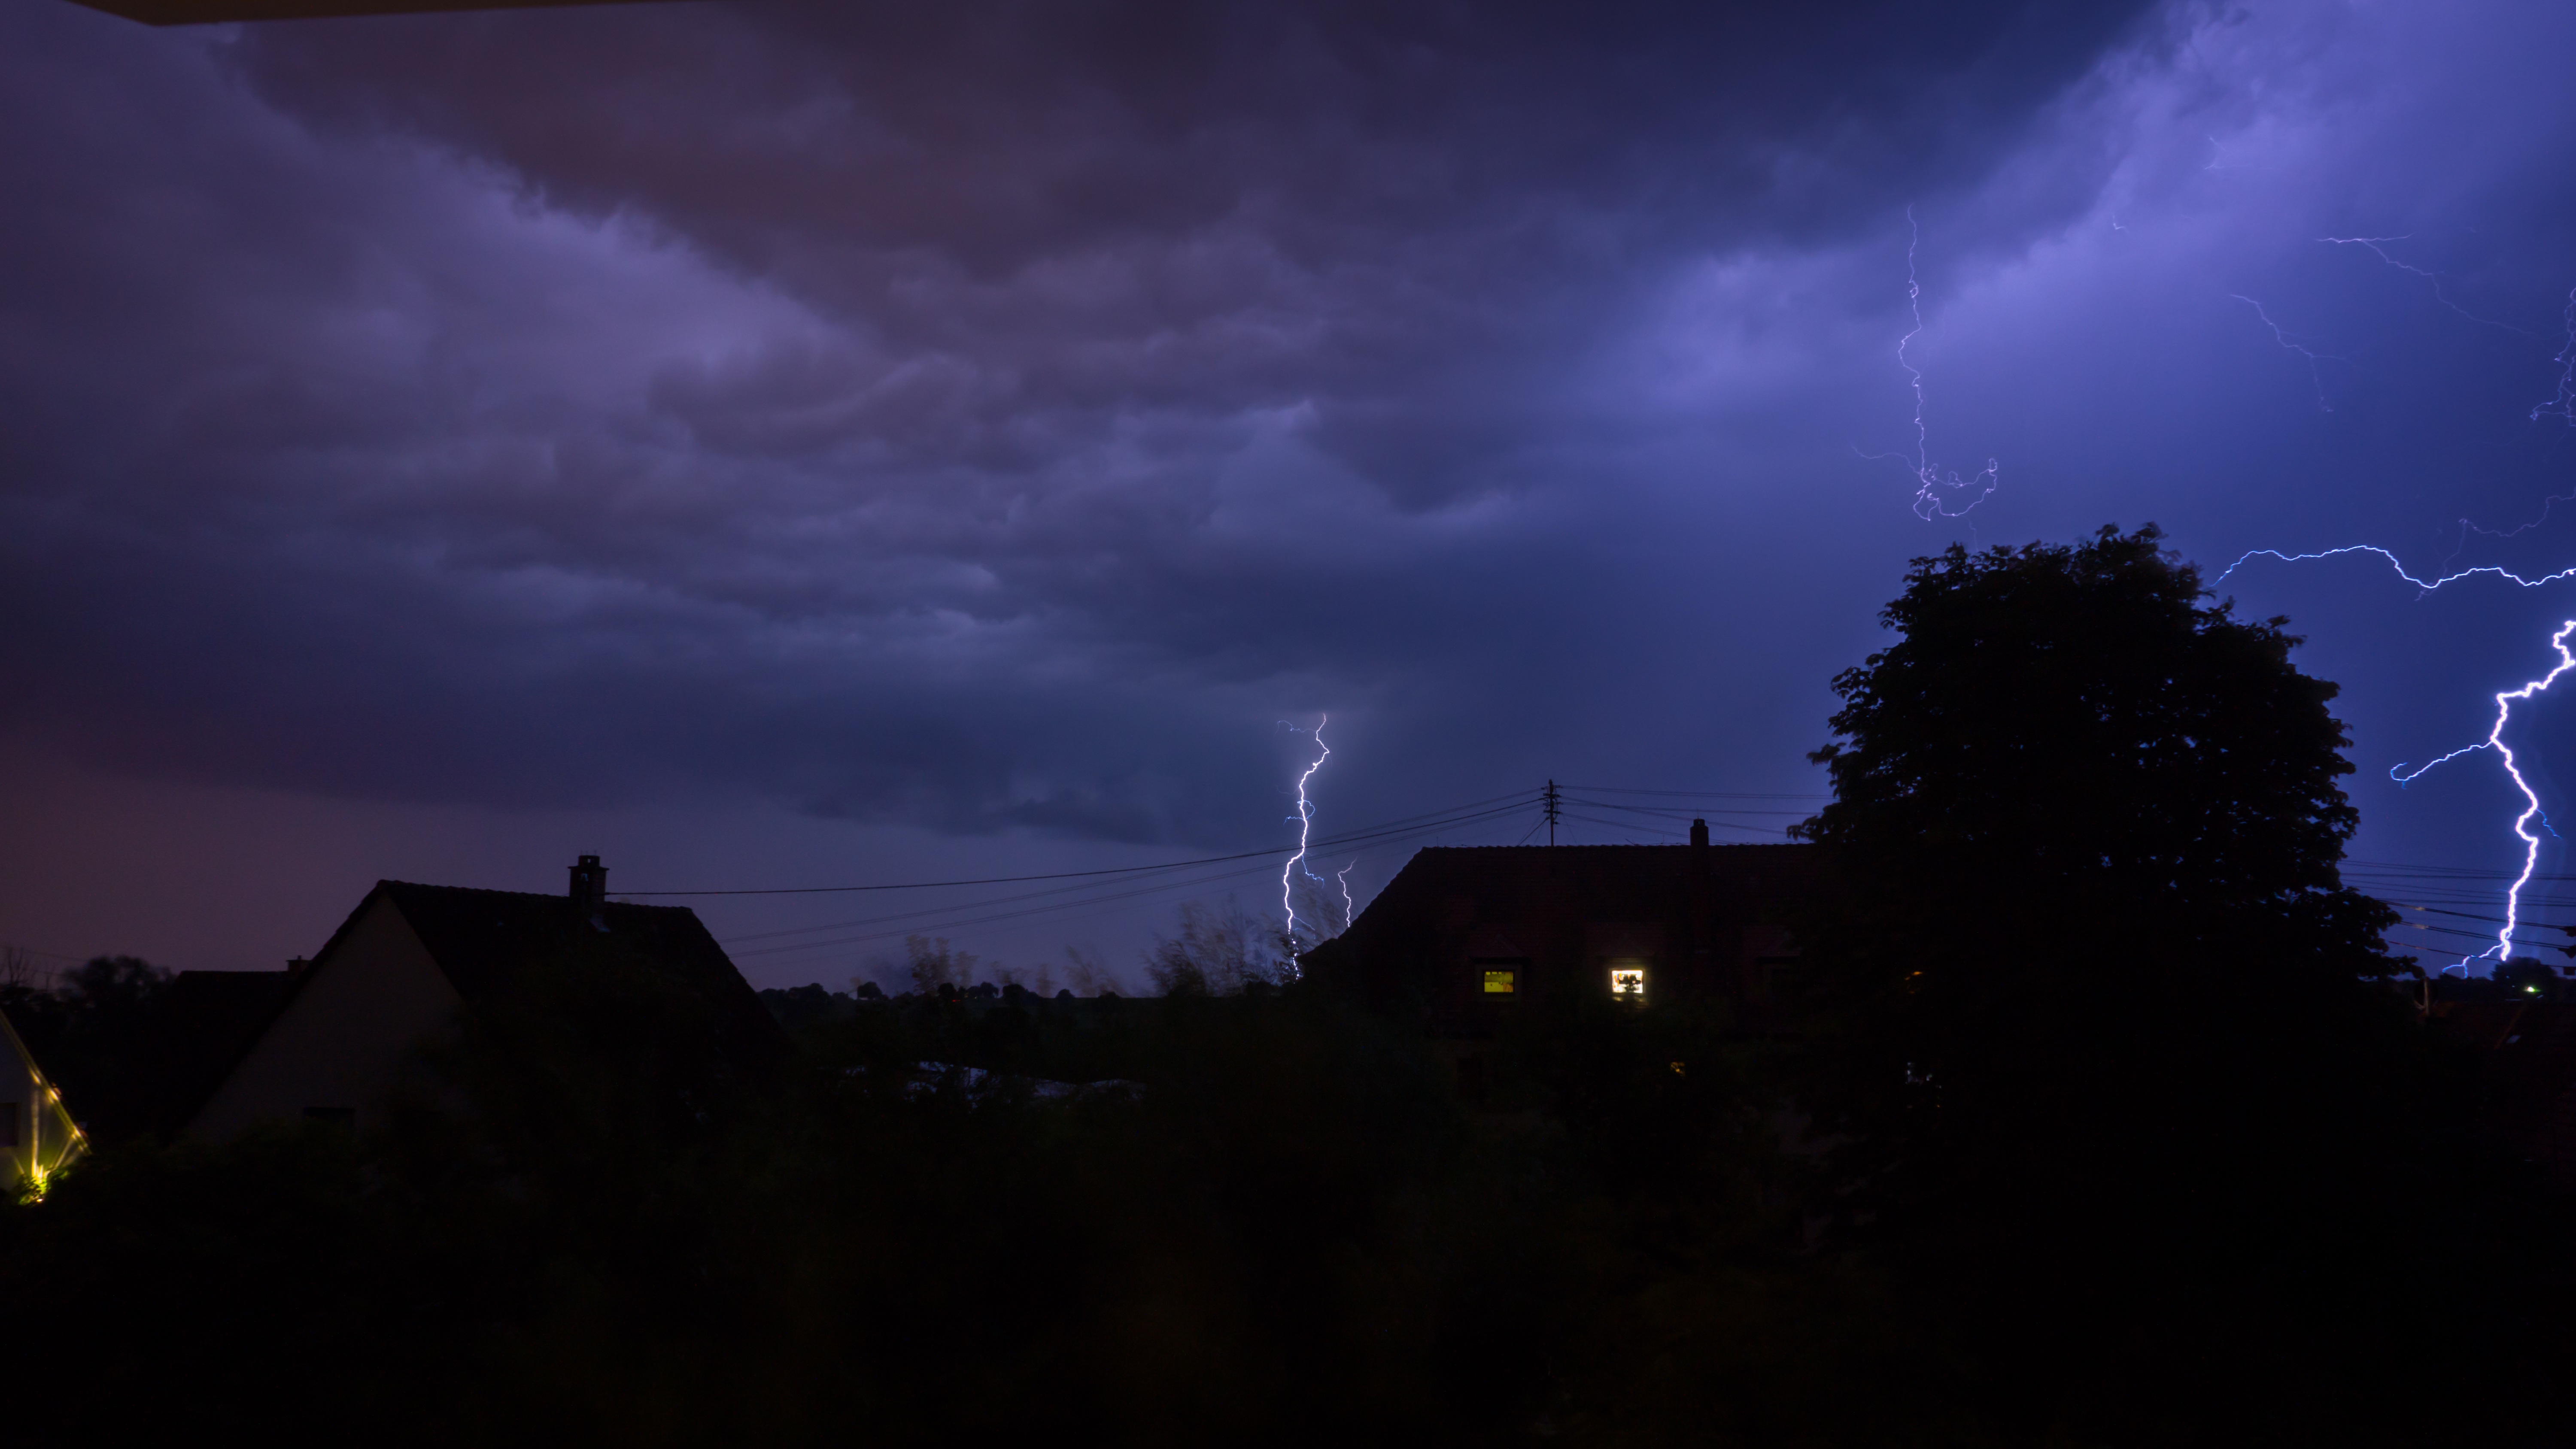
light, glowing, cloud, sky, night, rain, town, atmosphere, dark, dusk, space, weather, storm, darkness, blue, lightning, thunder, flash, clouds, buildings, stars, thunderstorm, midnight, phenomenon